Paul Rosen

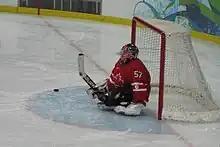
Rosen at the 2010 Winter Paralympics in Vancouver

Rosen spent nine seasons with the Canadian national ice sledge hockey team. By the end of his career, he accumulated a won loss record of 55-15-1. In addition, he registered a 1.04 goals-against average and 25 shutouts in 72 career games.